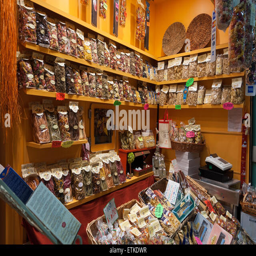
interior of the food and flower market